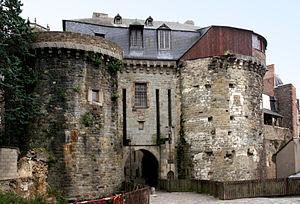
Les Portes Mordelaises vue de l'extérieur des remparts, à Rennes.
Les remparts de Rennes sont une série de murailles érigées entre le IIIᵉ et le XVᵉ siècles pour protéger la ville de Rennes.